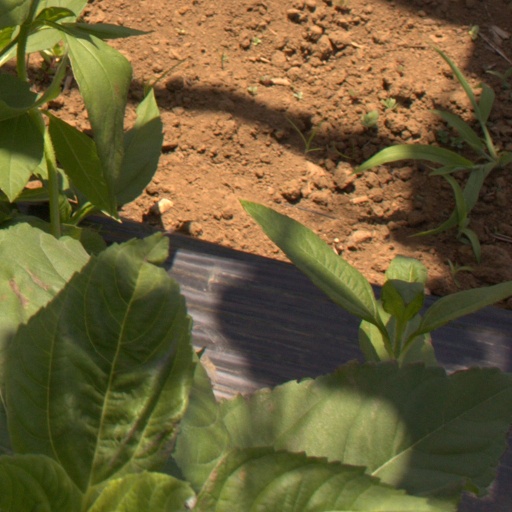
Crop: Jerusalem artichoke